Dresden–Werdau railway

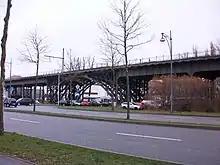
Beckerbrücke Viaduct in Chemnitz (2016)

After the station, the railway line runs along a wide curve south of the city centre as a direct route through the centre was not possible at the time of the construction. At Chemnitz Süd (south), a line branches off to Aue and to Stollberg. The Dresden–Werdau line turns to the west, running through the suburbs of Chemnitz and then starts to leave the wide basin of the Chemnitz river. Before Chemnitz-Siegmar, the line passes under the A 72. During the time of East Germany, the area west of Chemnitz was in the county of Hohenstein-Ernstthal, which was the most densely populated county in that country. Accordingly, the density of stations in the region is unusually high. After Hohenstein-Ernstthal, the line passes under highway B 180 to reach St. Egidien station, where another line to Stollberg starts. At Glauchau, the Glauchau–Wurzen railway "(Mulde Valley Railway)" used to branch off, but almost all of it is now closed. At the next station, Glauchau-Schönbörnchen, the line to Gößnitz branches off. The line now turns south and follows the course of the Zwickauer Mulde. The line passes through the town of Mosel, which is the location of a Volkswagen factory, and crosses the four-lane federal highway B 93 (and B 175). After 128 km the line finally reaches Zwickau Hauptbahnhof. The line continues past the disused Zwickau marshalling yard for about five km west to Werdau wye ("Werdau Bogendreieck") junction, which enables trains leaving Zwickau to run forward in either direction on the Leipzig–Hof railway, that is both to Leipzig via Werdau and to Hof and Nuremberg via Reichenbach. The line ends here, 135.96 km from Dresden.